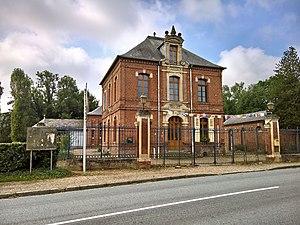
La mairie de Frémontiers (Somme) date de 1883.
Frémontiers est une commune française située dans le département de la Somme, en région Hauts-de-France.